Humphrey B. Bear

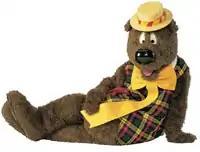
Humphrey B. Bear

Humphrey B. Bear is a fictional character first created in an Australian children's television series called "Here's Humphrey", which first went to air in 1965. Its fictional character namesake is an icon of Australian children's television. "Humphrey B. Bear" first aired on Adelaide's NWS-9 on Monday, 24 May 1965. The show became one of the most successful programs for pre-schoolers in Australia. Edwin "Ted" Duryea (c.1930-2009), an actor, singer and dancer, first played the part of Humphrey.